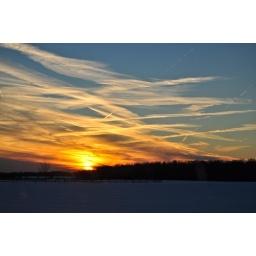
Thursday, February 3, 2011We picked up the car at the garage this evening, and this was the sky in the opposite field.Sunset